Answer in natural language. Where is twotiered metal cart (marked A) with respect to tripod floor lamp with white shade (marked B)? Choose between the following options: right or left
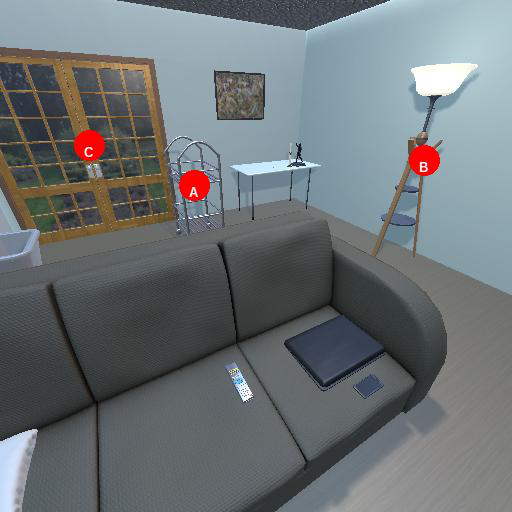
<answer>left</answer>